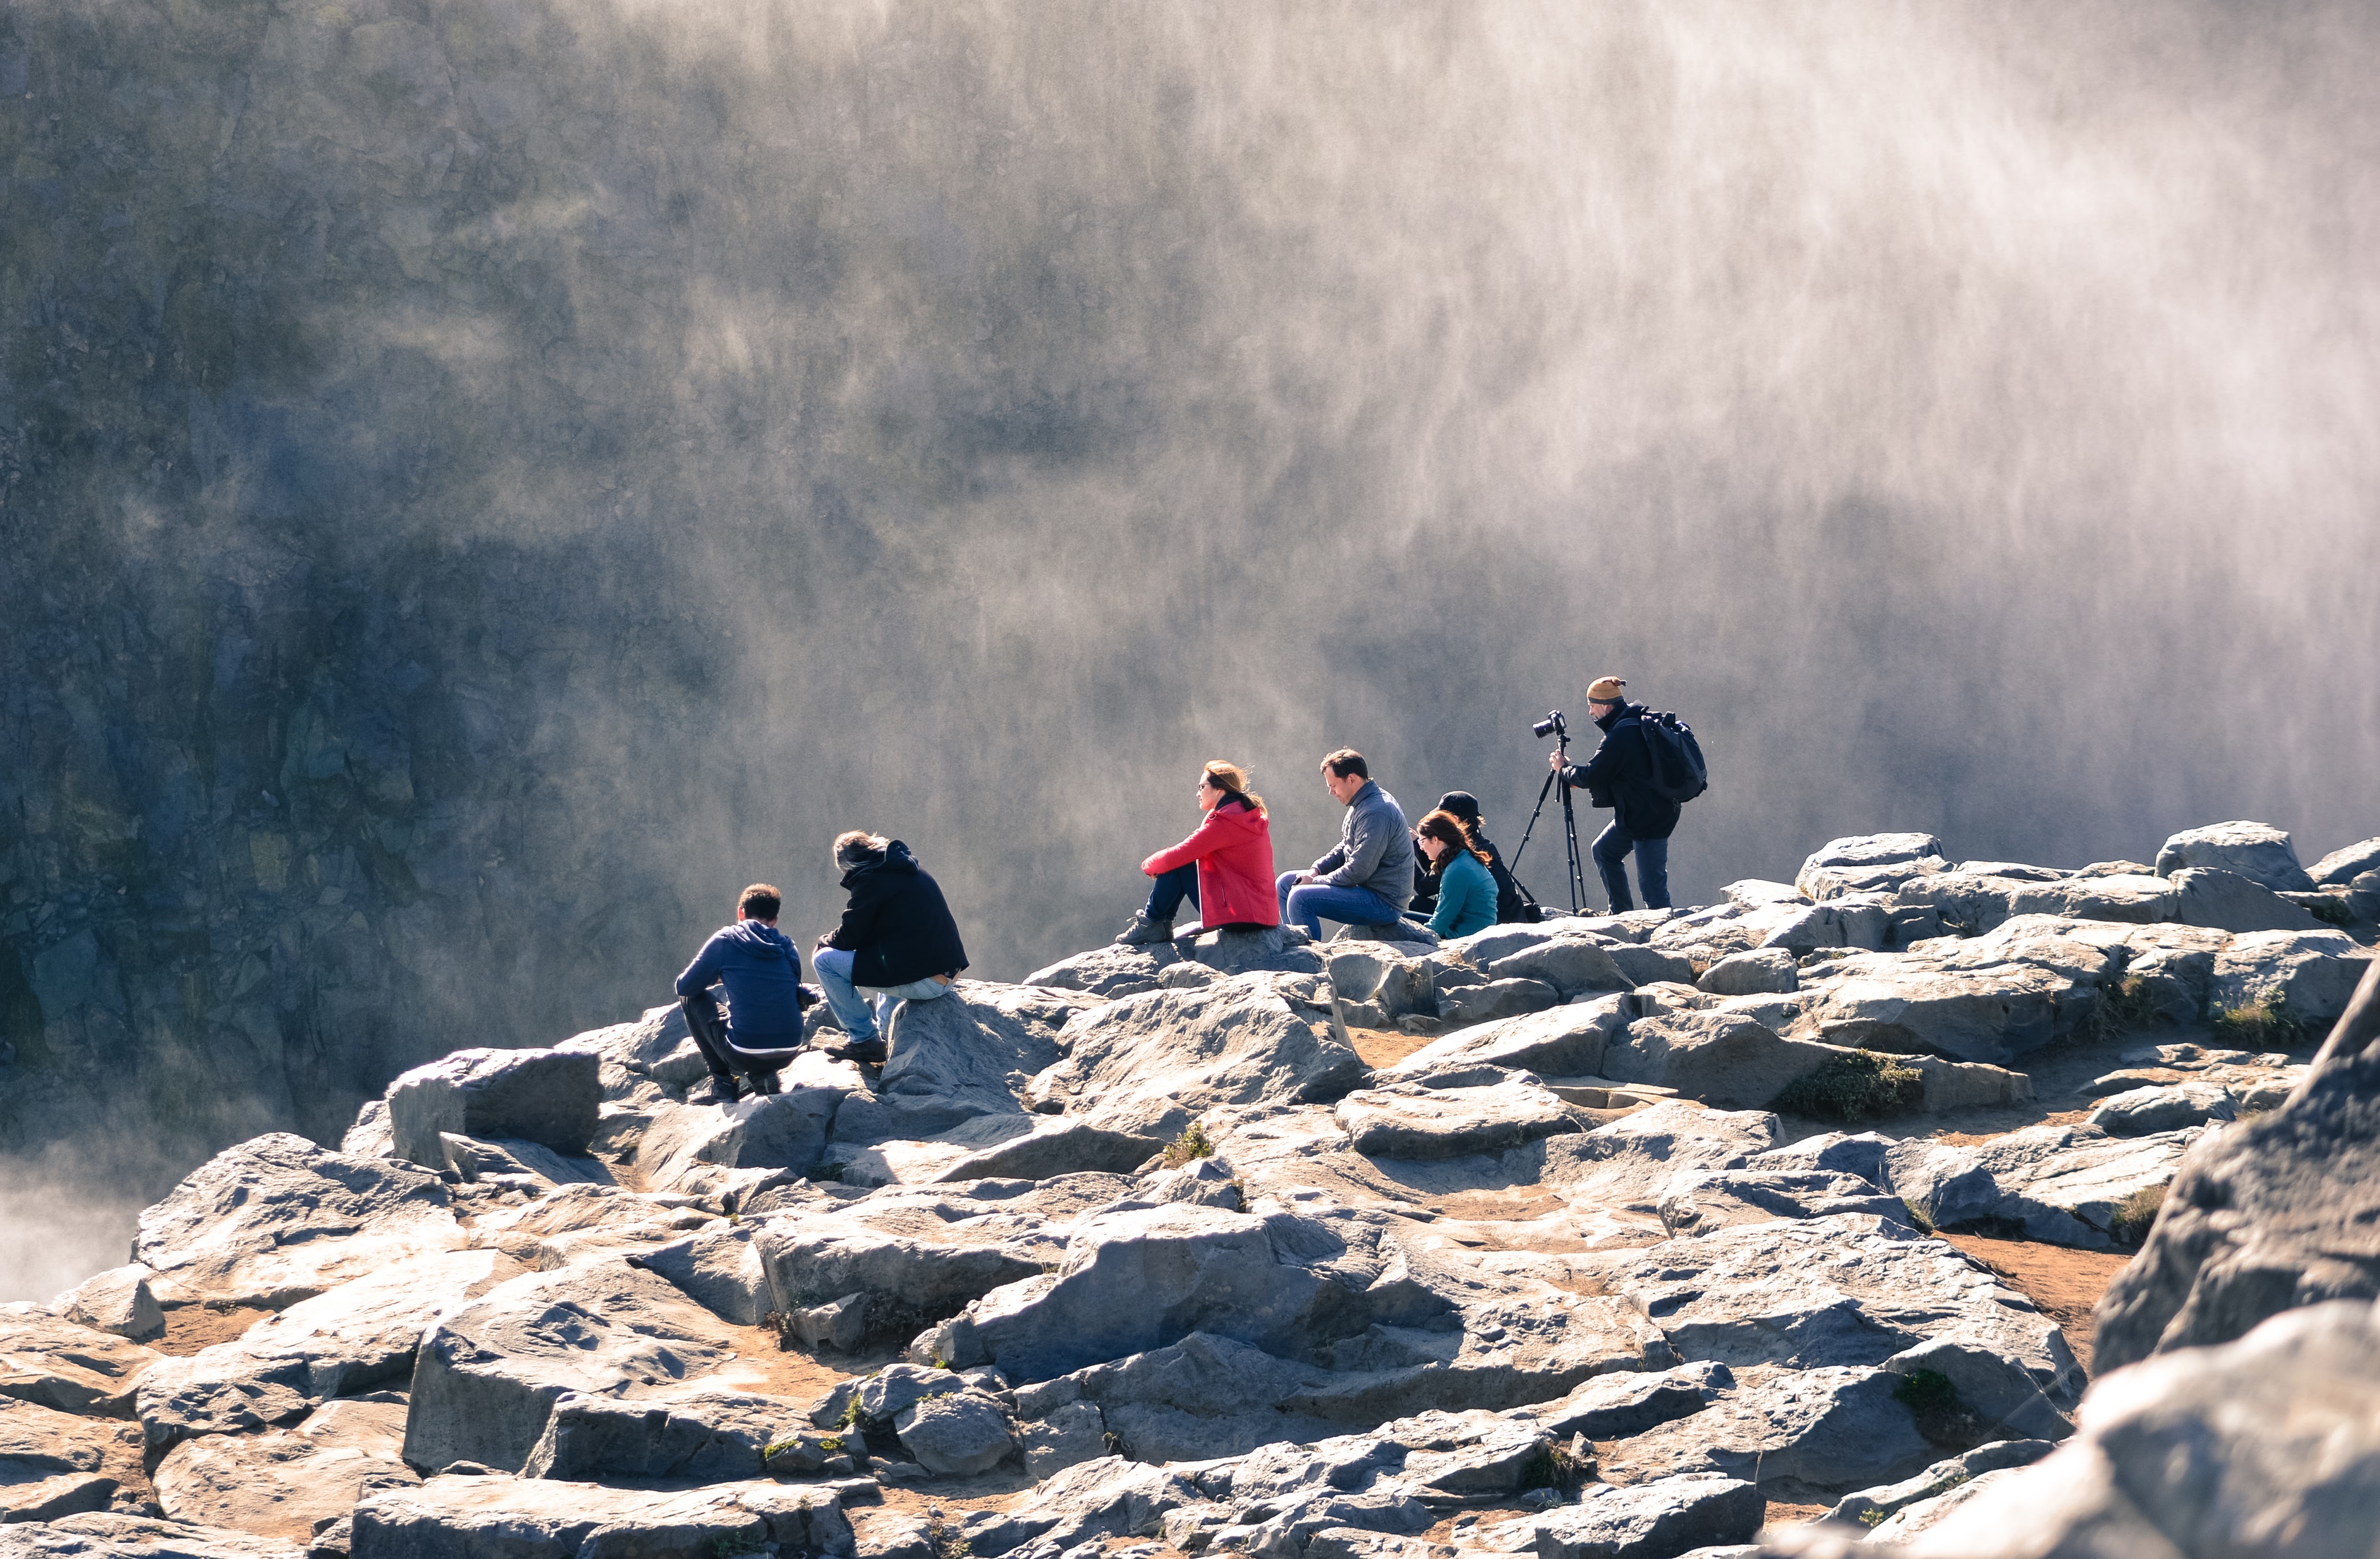
rock, wilderness, walking, mountain, snow, winter, group, adventure, mountain range, sitting, weather, extreme sport, ridge, summit, sit, mountaineering, sports, outdoor recreation, mountainous landforms, geological phenomenon